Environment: real
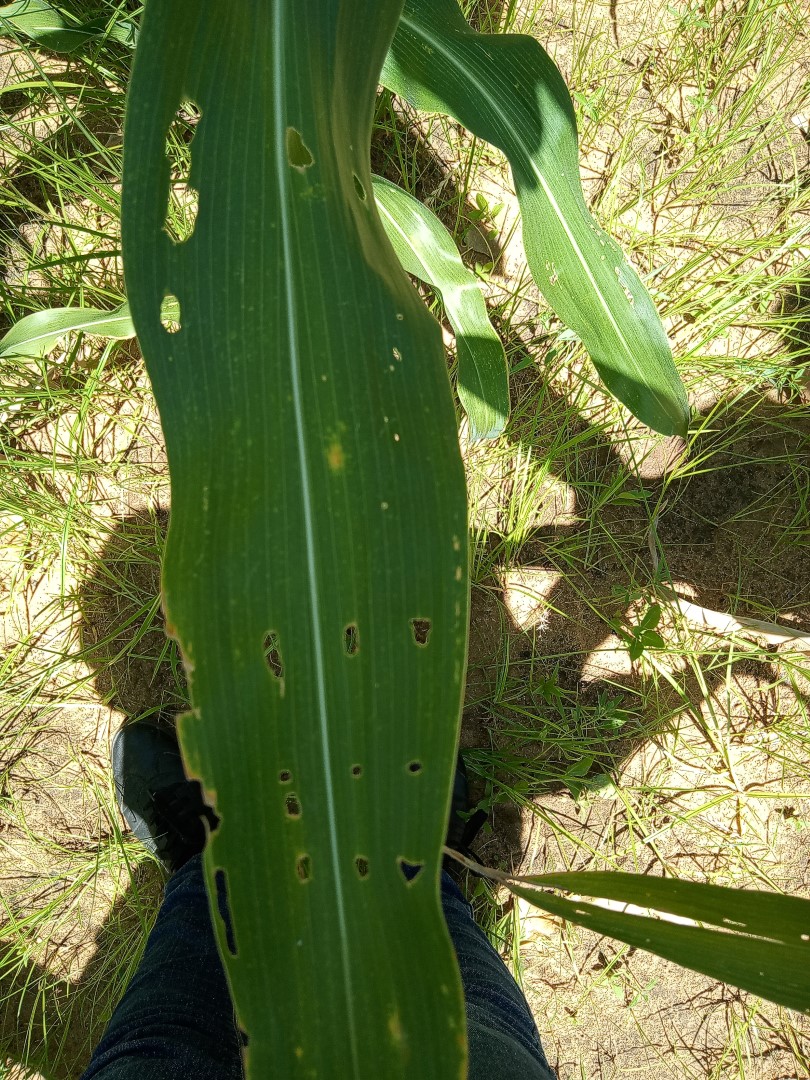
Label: fall_armyworm